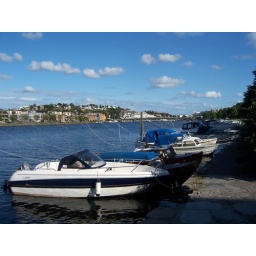
There is a river dividing the downtown area from the residential area in Kristiansand. It is has hundreds of boats lining the shores.